2/18th Battalion (Australia)

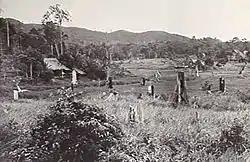
A rural setting showing a cleared flat area in front of densely vegetated high ground in the distance. A plantation house is visible in the middle ground

Establishing themselves along the Mersing–Jemaluang road, 'D' Company was deployed to the north on the western side of the road as the lookout force, while 'B' Company was positioned further to the south on the opposite side of the road. South of them, 'A' Company formed the blocking force, with their position stretched across the road oriented to the north. Behind them, 'C' Company was positioned in reserve, further south. The plan had been for the ambush to be sprung during the day, but the Japanese advance had proceeded more slowly than thought, and it was not until after dark that they entered the ambush site. To inflict as many casualties as possible, the Japanese force, which was estimated to be battalion-sized, was allowed to pass through 'D' and 'B' Companies. By 3:00 am they came up against 'A' Company's blocking position and the ambush was finally initiated. Devastating indirect fire from artillery and mortars inflicted heavy casualties on the Japanese; however, as the northernmost company—'D'—turned south to attack the Japanese from the rear, they came up against determined resistance from a force of Japanese that had managed to infiltrate the ambush site and dig in on a small feature to the east of the estate's pig farm, north of 'B' Company. This effectively cut them off from the rest of the battalion.